Edith Schloss

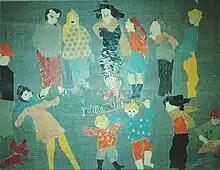
Edith Schloss, Poster for a Concert by Musica Elettronica Viva, 1967

Not long after she settled in New York her friends Rudy Burckhardt and Edwin Denby introduced Schloss to some of the city's avant-garde musicians including John Cage, Paul Bowles, and Elliott Carter. She remained close to Carter and his wife Helen for many years thereafter. In 1962 he was named composer in residence at the American Academy in Rome and, since Schloss was then also living in that city, they met one another's friends and acquaintances. In one of these meetings Schloss was introduced to a student of Carter's named Alvin Curran. Curran had come to Rome in 1964 and two years later, with other expatriate American musicians and composers, had co-founded an intensely democratic improvisational musical collective called Musica Elettronica Viva, or MEV. Soon after they met, Schloss and Curran became lovers and lived together for the next 20 years, remaining friends even after they split up. They were also artistic collaborators. She made posters for MEV's concerts and cover art for the albums they produced. A poster she created for a 1967 MEV concert held in Rome is shown above. On occasion, she provided voice and instrumentals (on Jew's harp) in their performances. In 1969 Schloss profiled the group in an article that appeared in The Village Voice. She wrote that the group's performances united "player and listener... so that even if you don’t take part with an instrument, or dance, or sing, you are always on the verge of doing so. You can’t remain passive." In her posthumous memoir Schloss wrote of MEV that, "in the thick of the spirit of the revolutionary 1960s, they understood music as political action and attack."